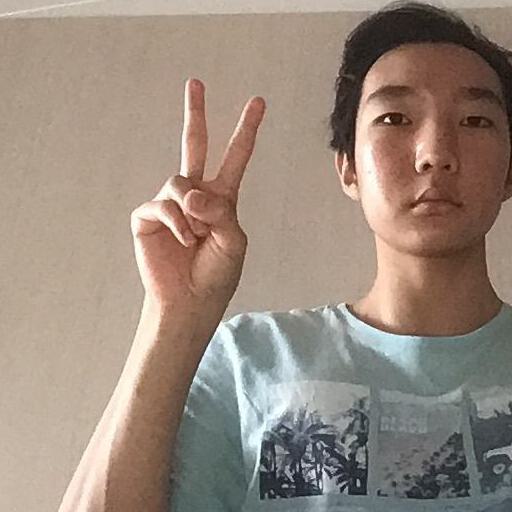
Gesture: peace